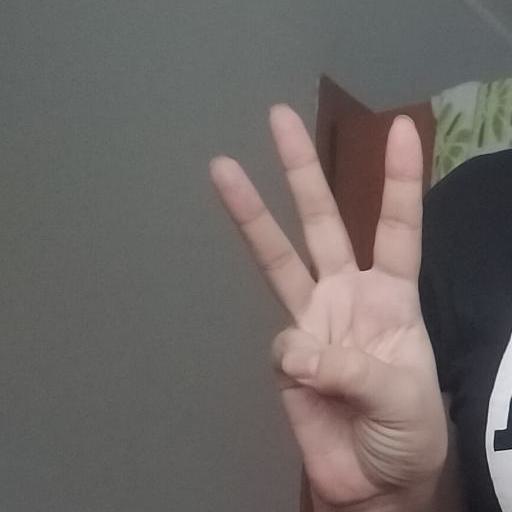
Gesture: three